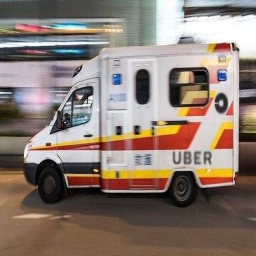
Label: ambulance